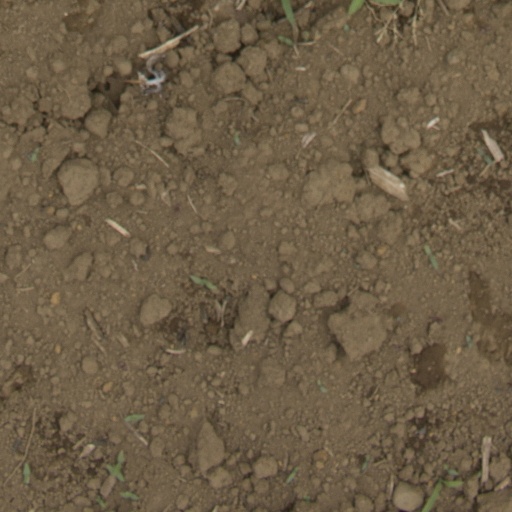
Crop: Jerusalem artichoke